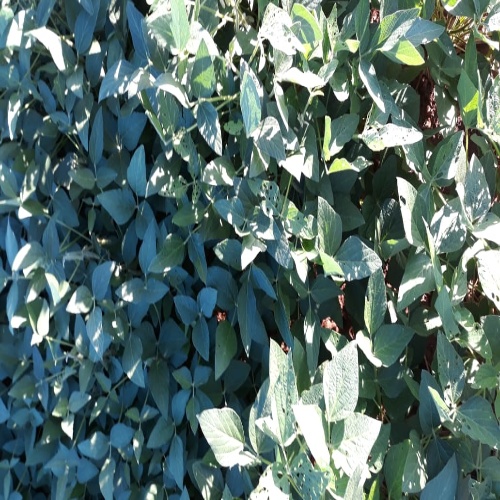
Label: Caterpillar